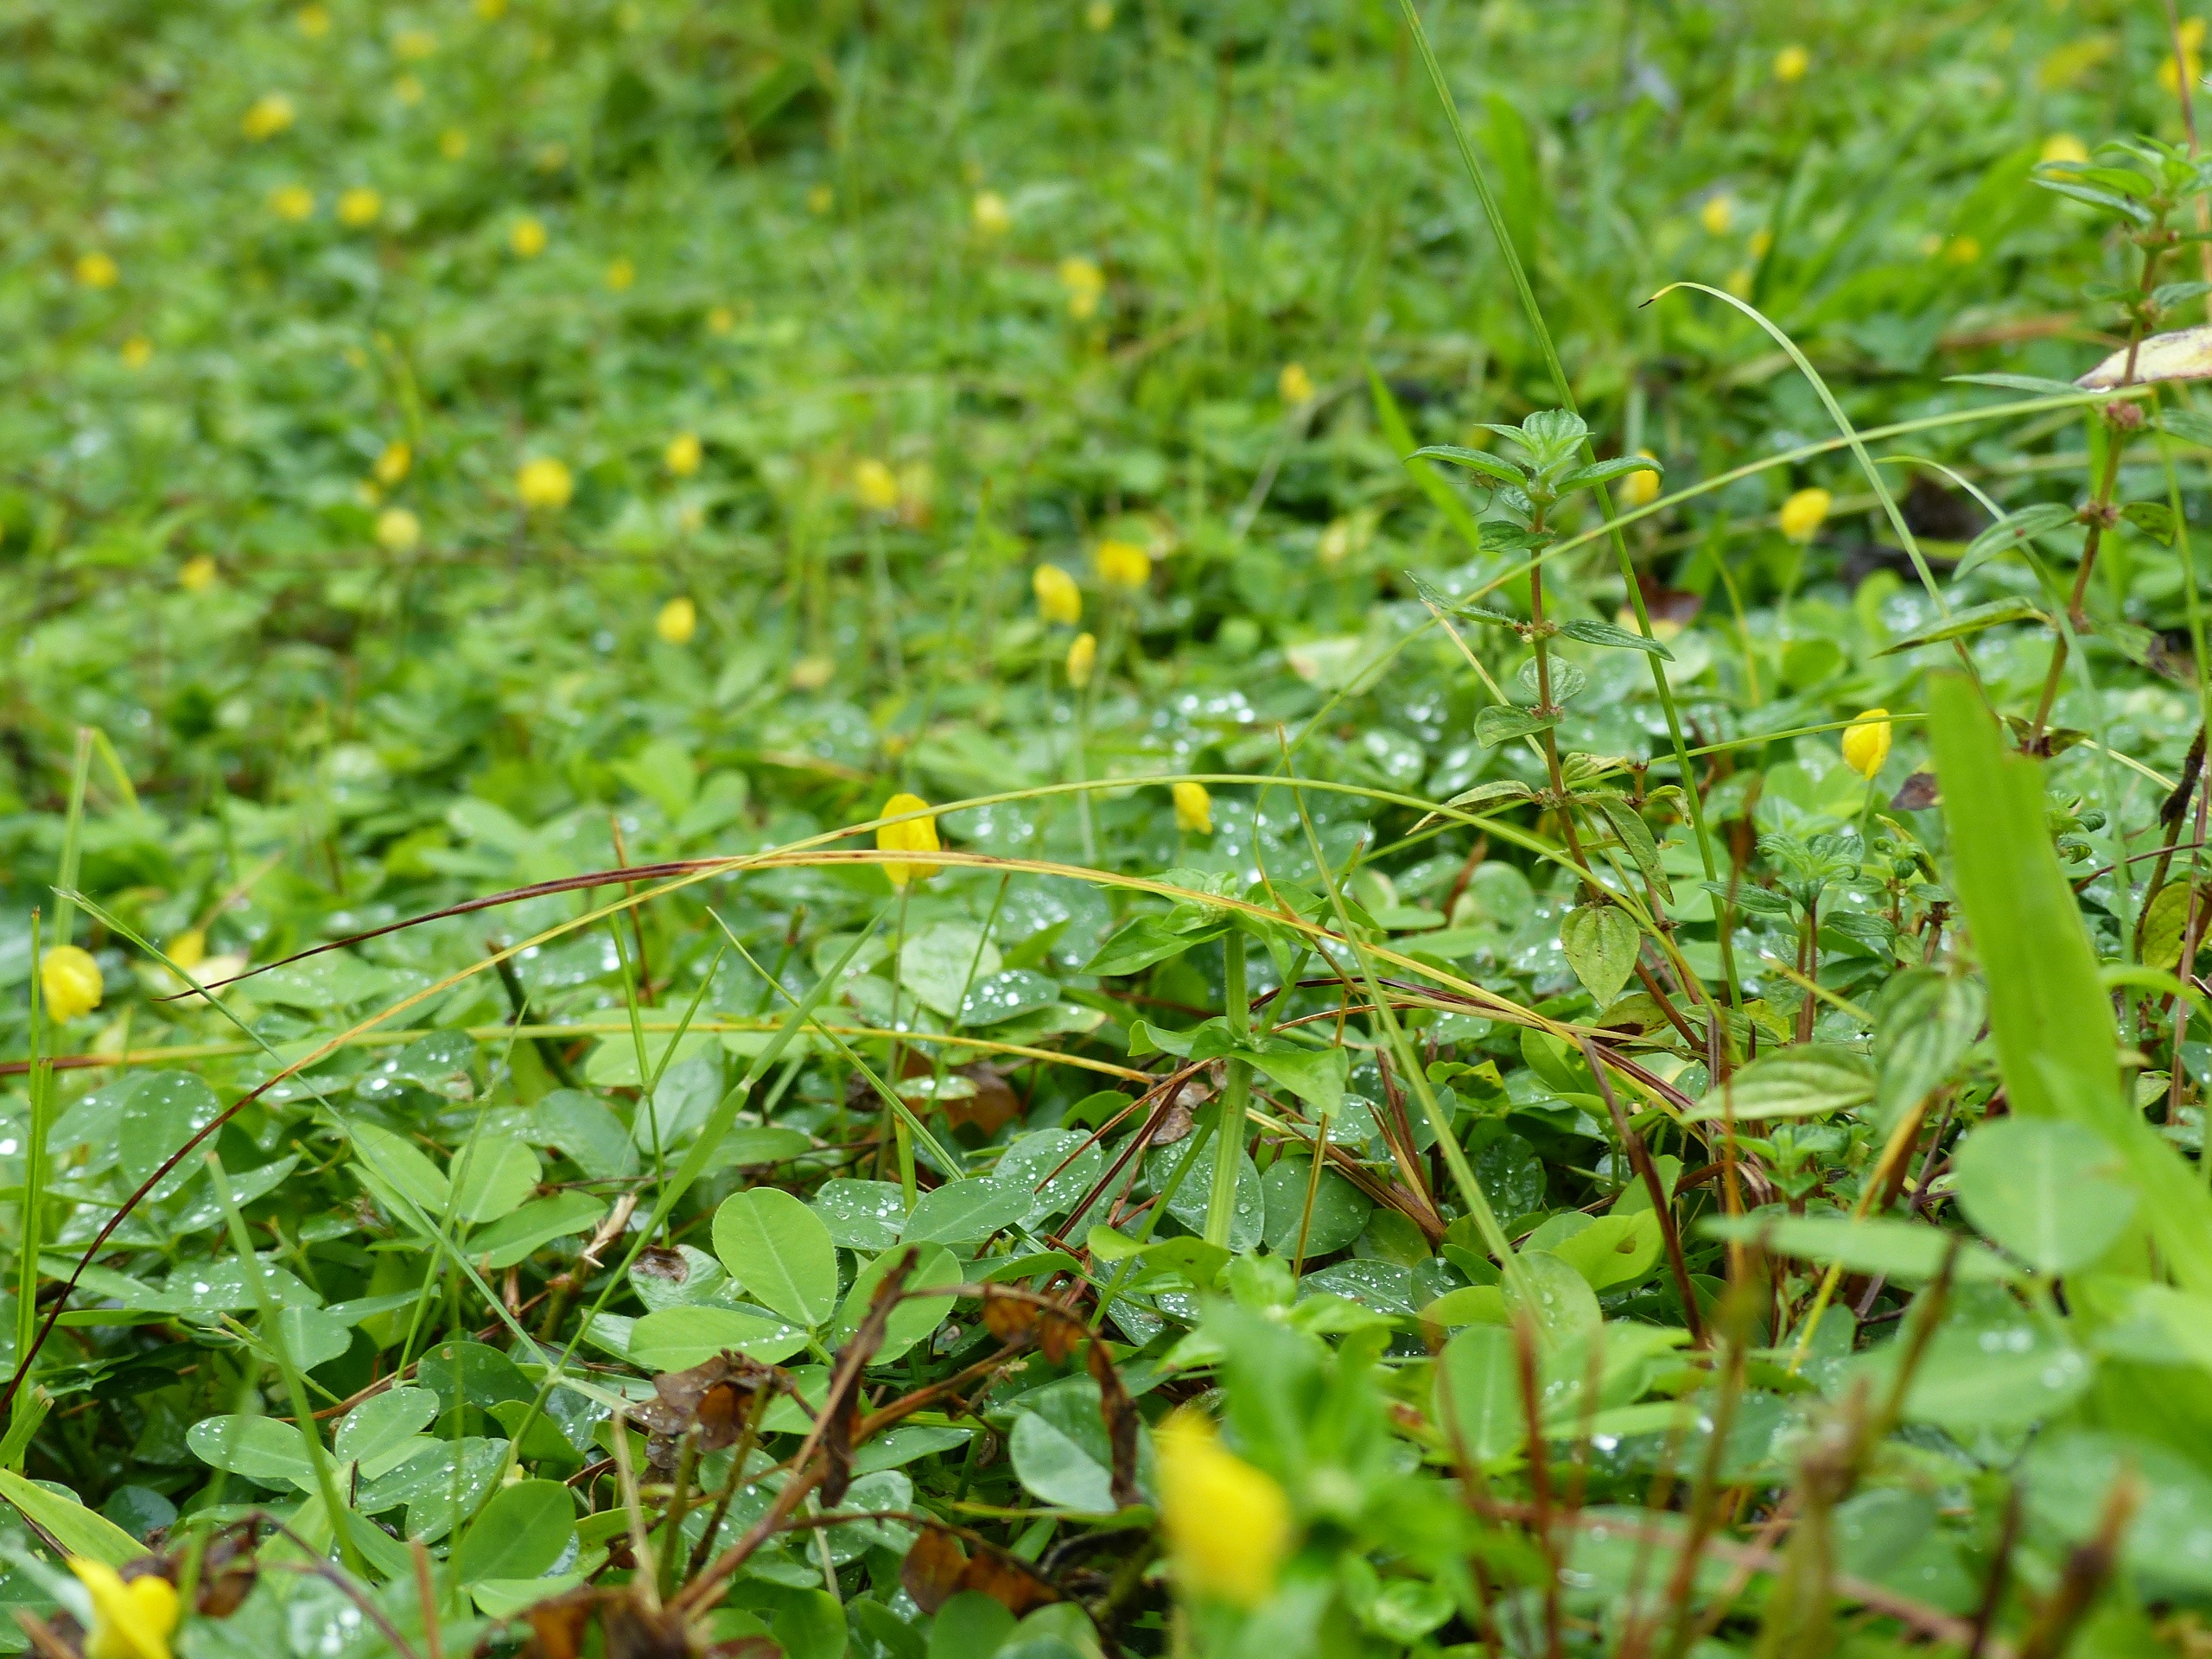
grass, plant, field, lawn, meadow, leaf, flower, green, produce, crop, botany, garden, flora, wild flower, wildflower, weed, shrub, habitat, flowering plant, annual plant, natural environment, grass family, land plant